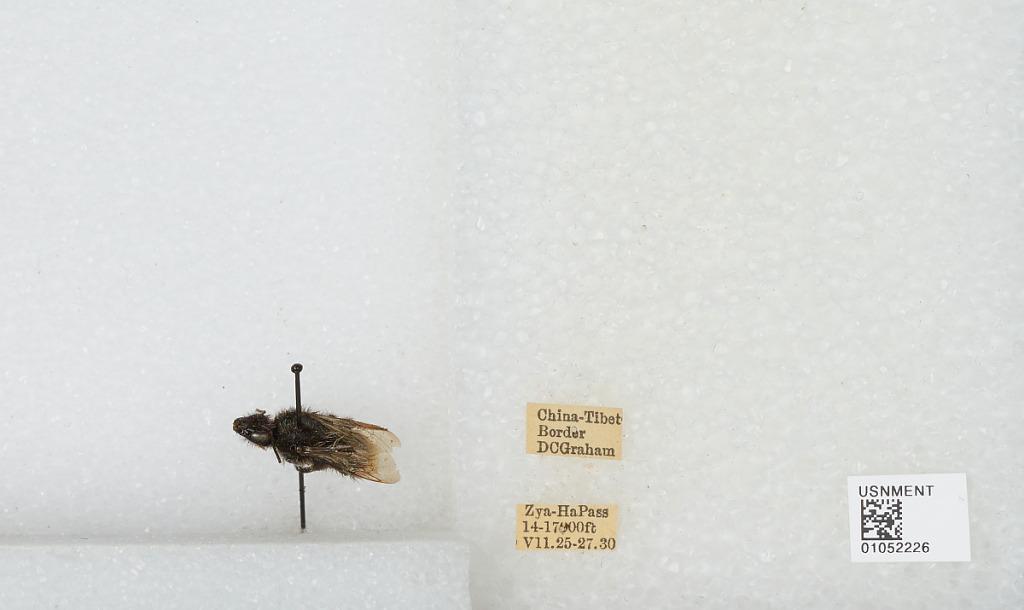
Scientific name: Bombus sp.
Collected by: D. Graham
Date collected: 1930-7-25
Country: China
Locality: China-Tibet border